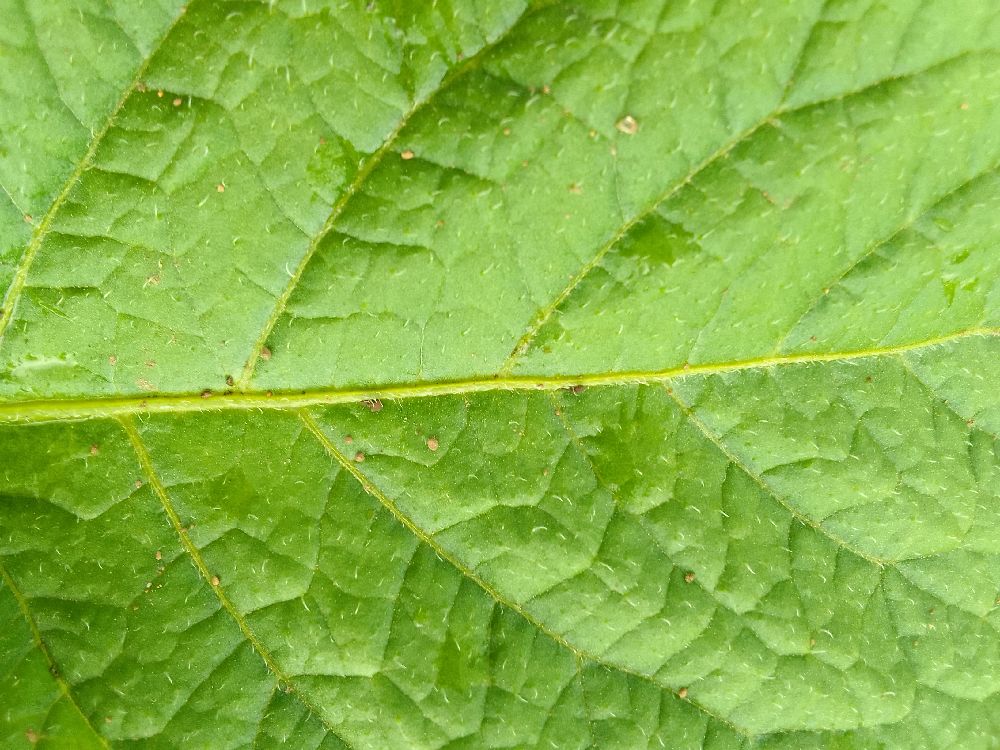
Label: Healthy